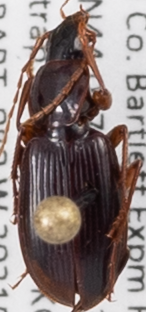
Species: Synuchus impunctatus
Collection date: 2021-08-11
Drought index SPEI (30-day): -0.064
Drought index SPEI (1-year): -1.01
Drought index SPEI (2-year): -0.492